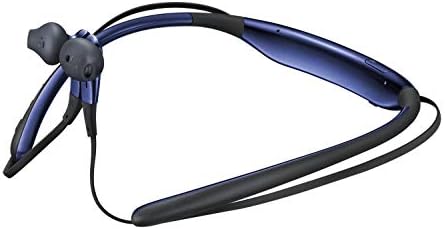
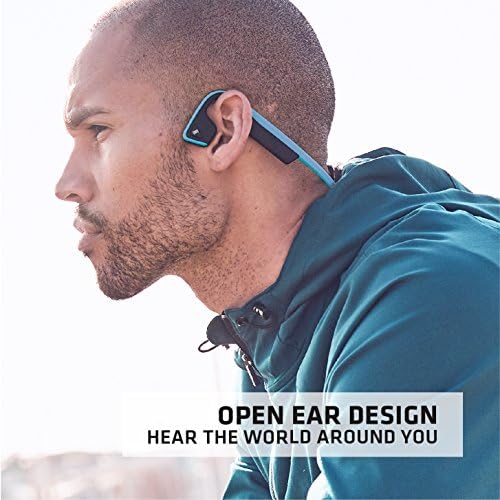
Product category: headphones
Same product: no